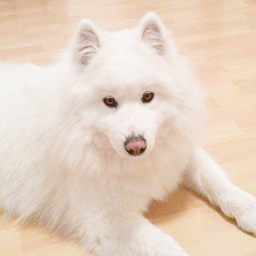
the most expensive dog breeds : became the world 's most expensive dog when it was bought for a cool $1.6 million .